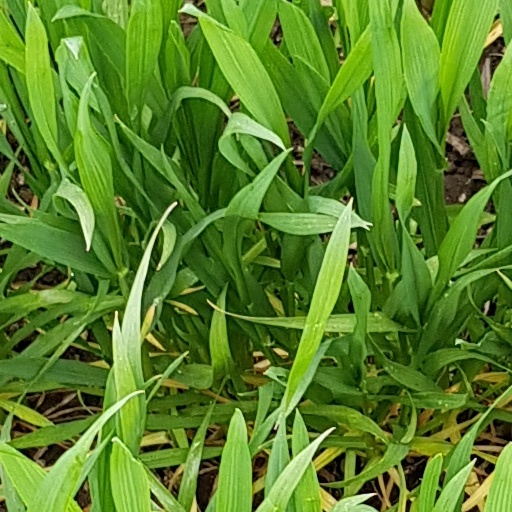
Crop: wheat